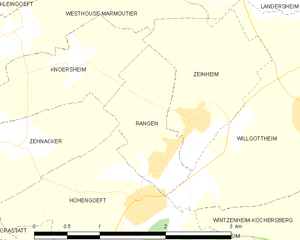
Carte des communes françaises